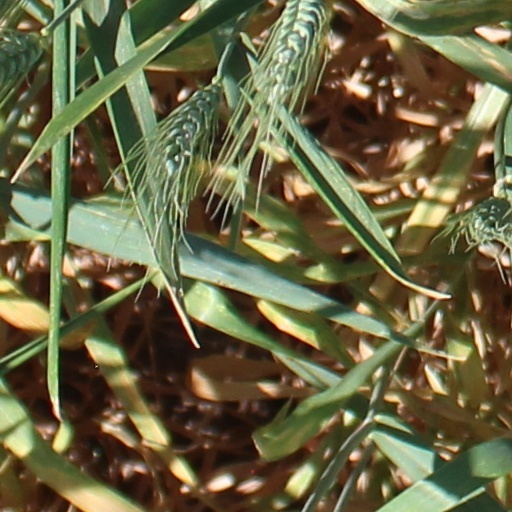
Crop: wheat